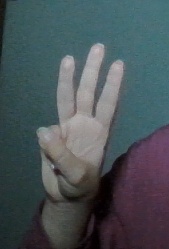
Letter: thaa